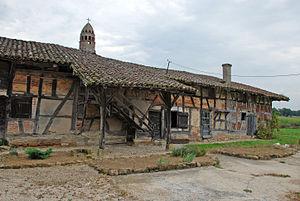
Ferme de Layat, Layat (Classé, 1936) This building is indexed in the Base Mérimée, a database of architectural heritage maintained by the French Ministry of Culture,
Cet article recense les monuments historiques de l'Ain, en France.
La ferme de Layat est une ferme située à Boissey, en France.
Boissey est une commune française, située dans le département de l'Ain en région Auvergne-Rhône-Alpes.